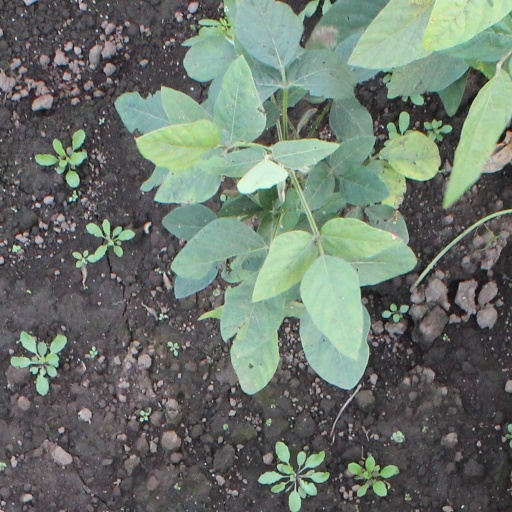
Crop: soybean